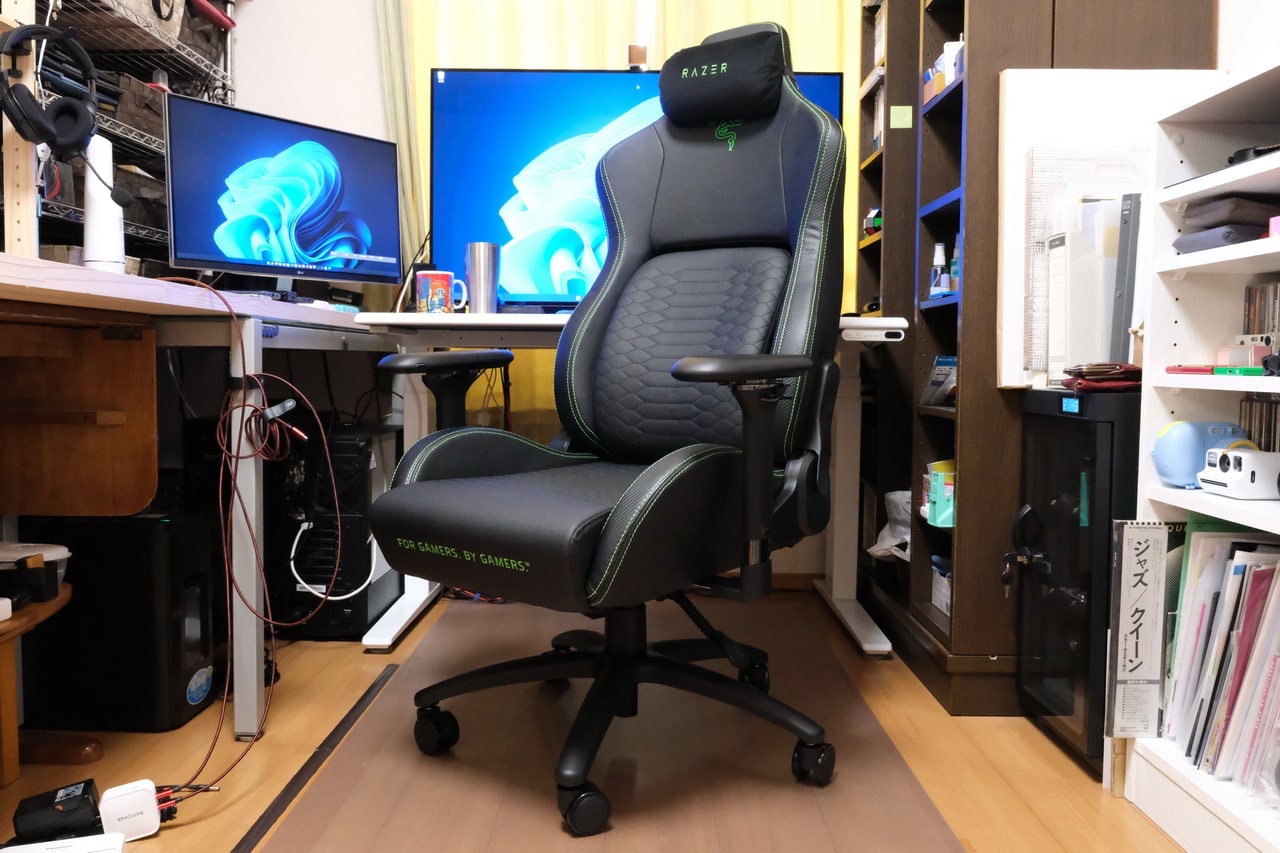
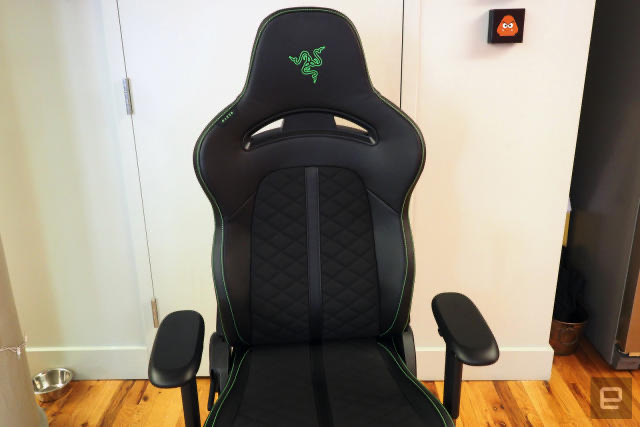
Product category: items_chair
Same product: no